Beauregard Parish Training School

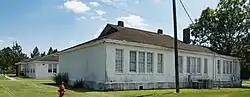

The Beauregard Parish Training School in DeRidder, Louisiana, was a school for black students and black teachers in training. The two school buildings, located on the original property at the corner of Martin Luther King Drive and Alexandria Street, were the first African-American related structures in southwestern Louisiana to be listed in the National Register of Historic Places, on March 1, 1996.